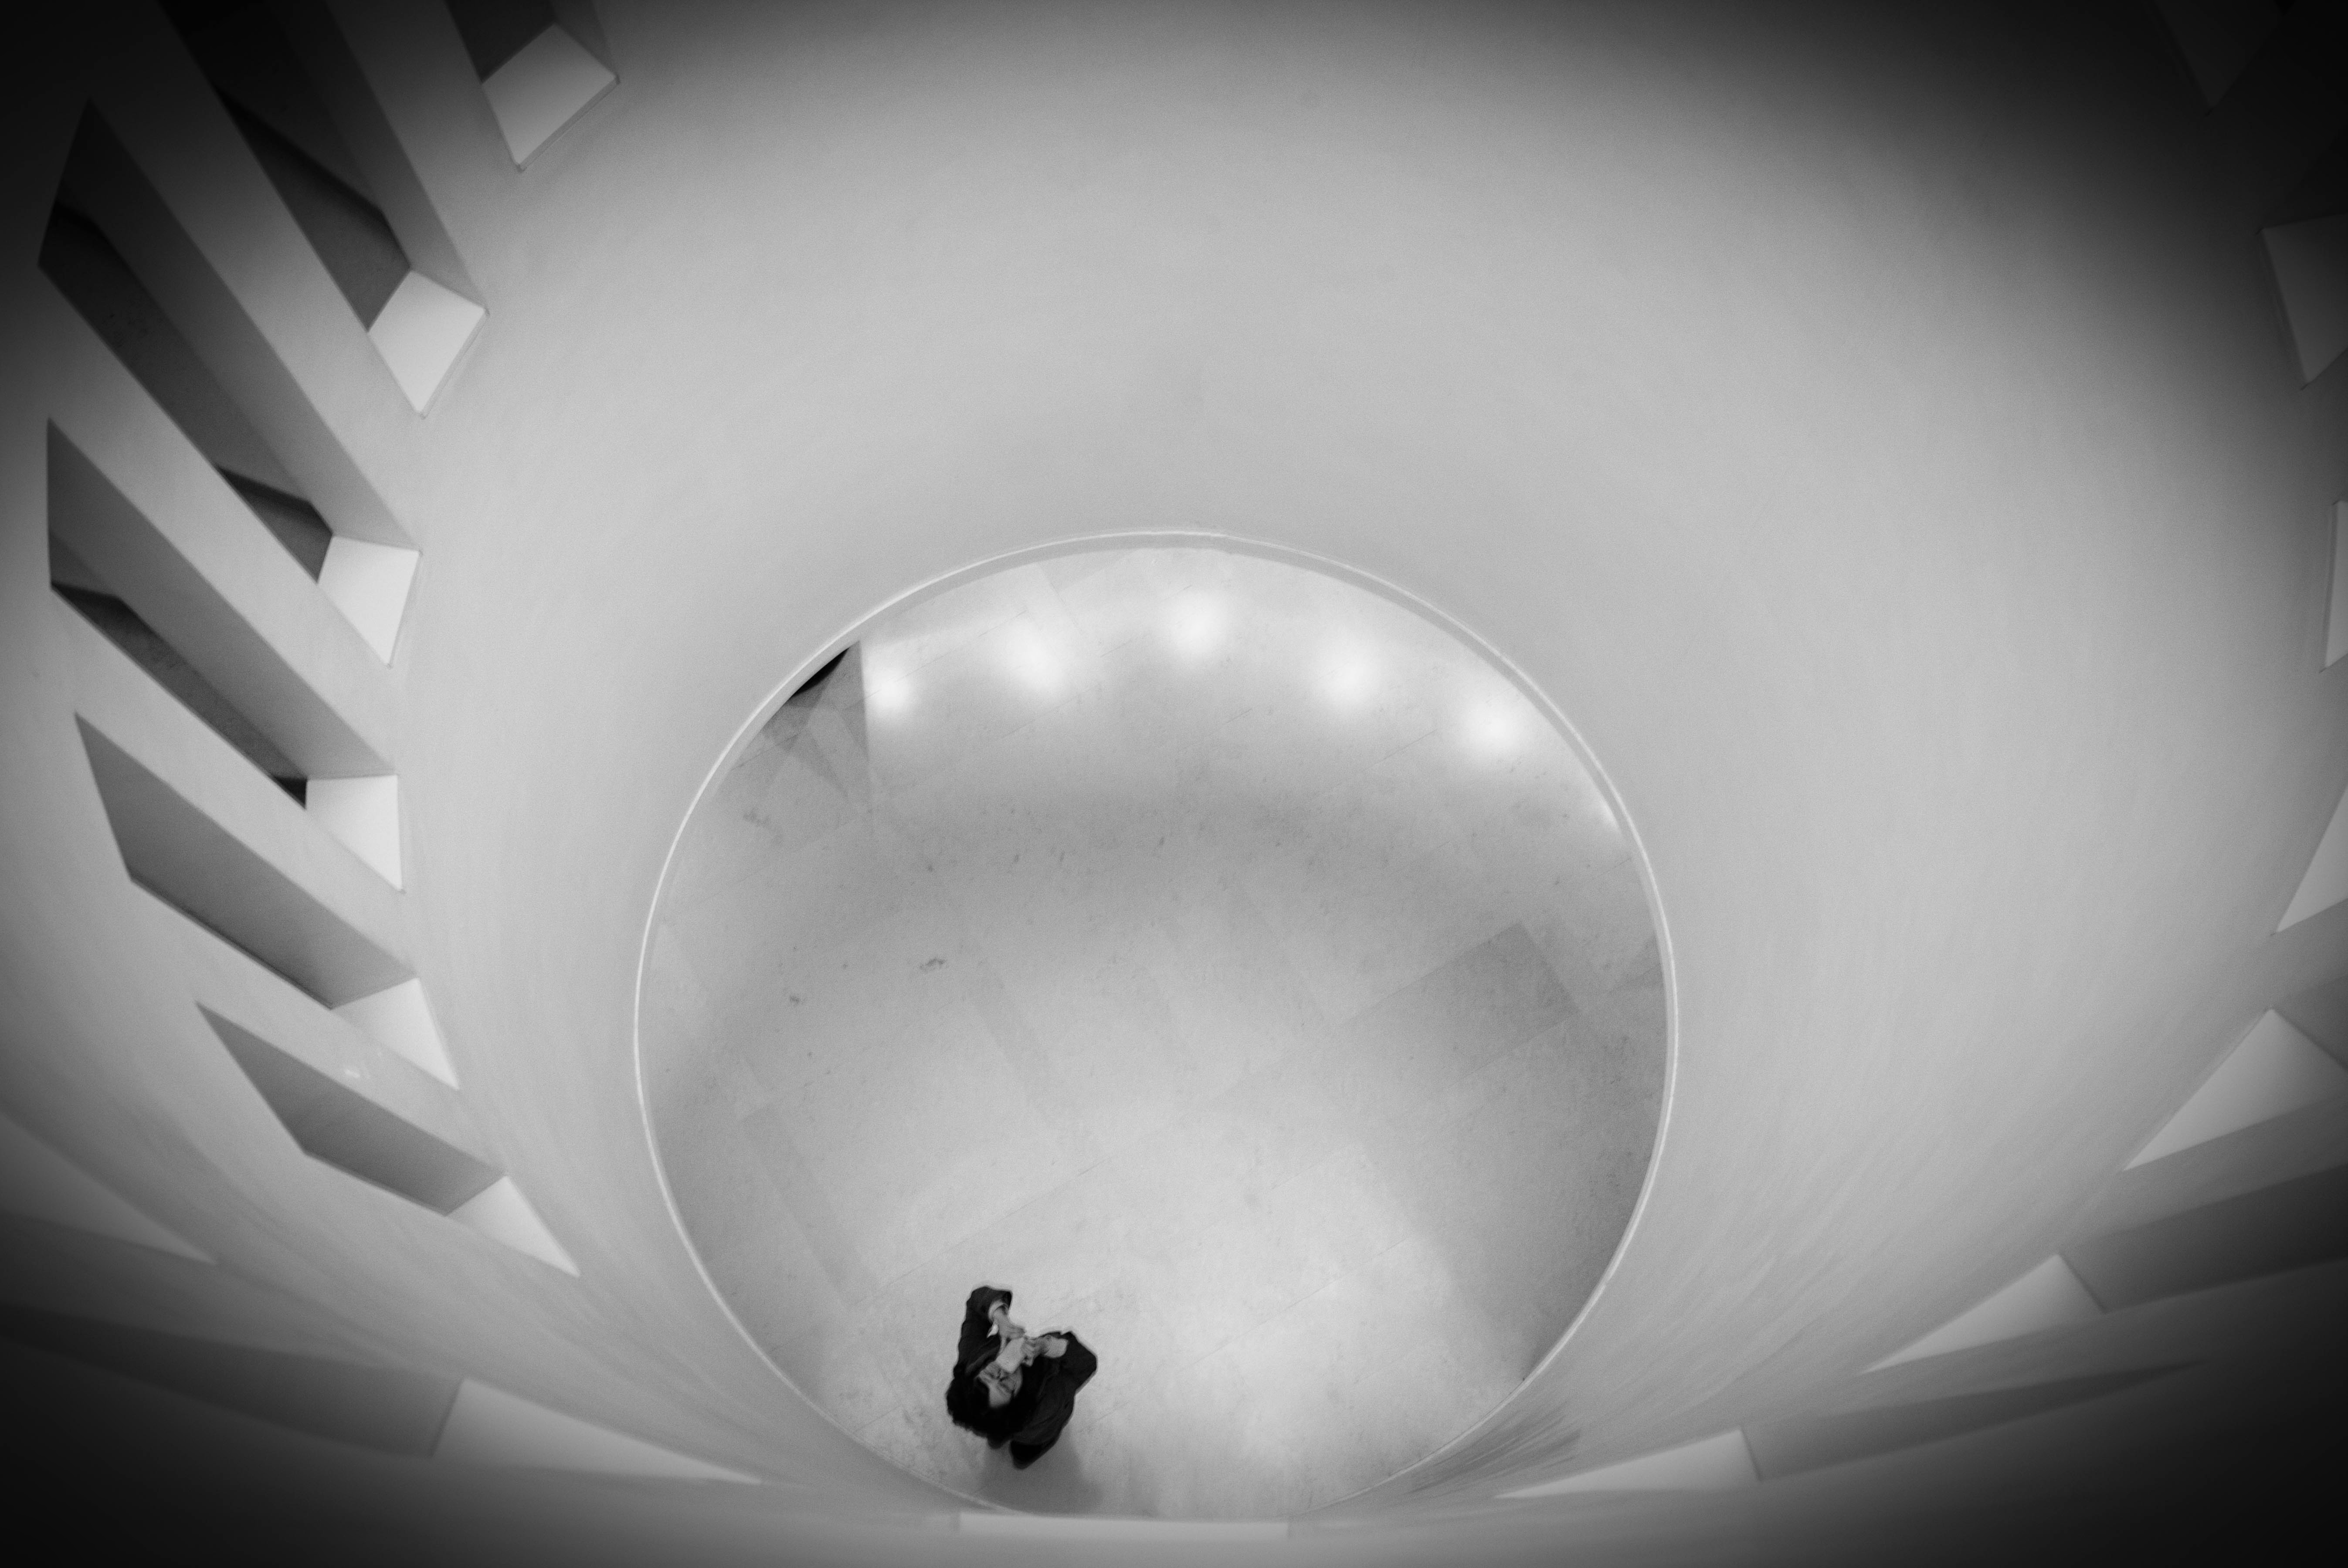
light, black and white, white, photography, ceiling, line, darkness, black, monochrome, lighting, circle, streetphotography, bw, symmetry, stphotographia, shape, streetpics, seoul, artinbw, dakohuang, macro photography, monochrome photography